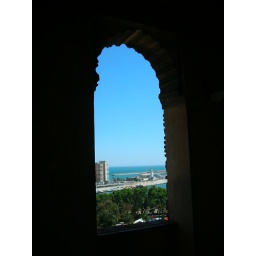
Through the Moorish window looking out over the ocean